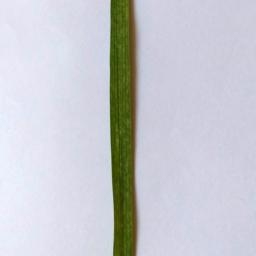
Label: Rice___Healthy